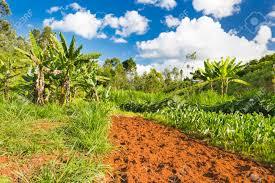
Kuna shamba kubwa ambalo ni la rangi la kijani ,sasa hii ni shamba ambapo imekatwa ama inatengenezwa. Sasa kuna mandizi kuna nyasi na vitu  vile vile kuna vitu vingine mingi zaidi ya hayo.